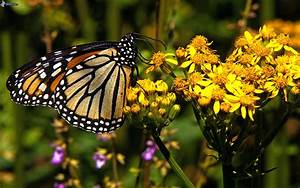
Label: farfalla